Los (Blake)

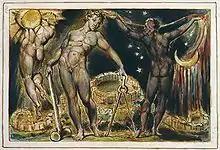
Two forms of Los with Enitharmon, Plate 100 of "Jerusalem"

Los appears in "The Book of Urizen" (1794) as an eternal prophet that binds Urizen after Urizen, the creator of the world suffers from a spiritual fall. He appears in the connected works "The Song of Los", "America a Prophecy" and "Europe a Prophecy" at the same time. In these works, he begins as a prophet in Africa that describes how Urizen gave laws to the people that bound the minds of mankind. This was accomplished through Los's children with Enitharmon: "Thus the terrible race of Los & Enitharmon gave / Laws & Religions to the sons of Har binding them more / And more to Earth: closing and restraining" (lines 44–46).